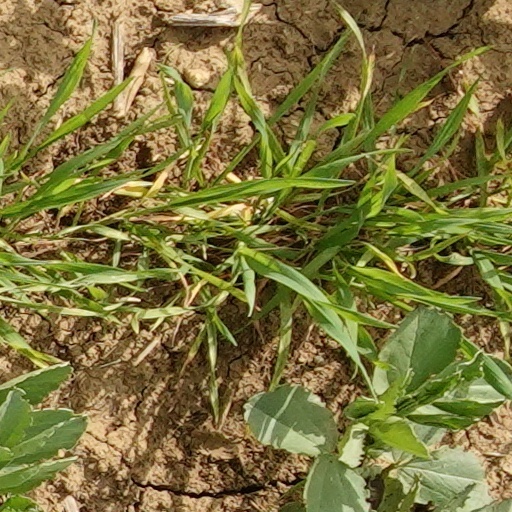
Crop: wheat